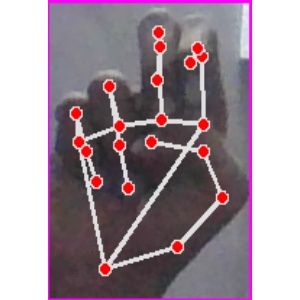
अक्षर: ह